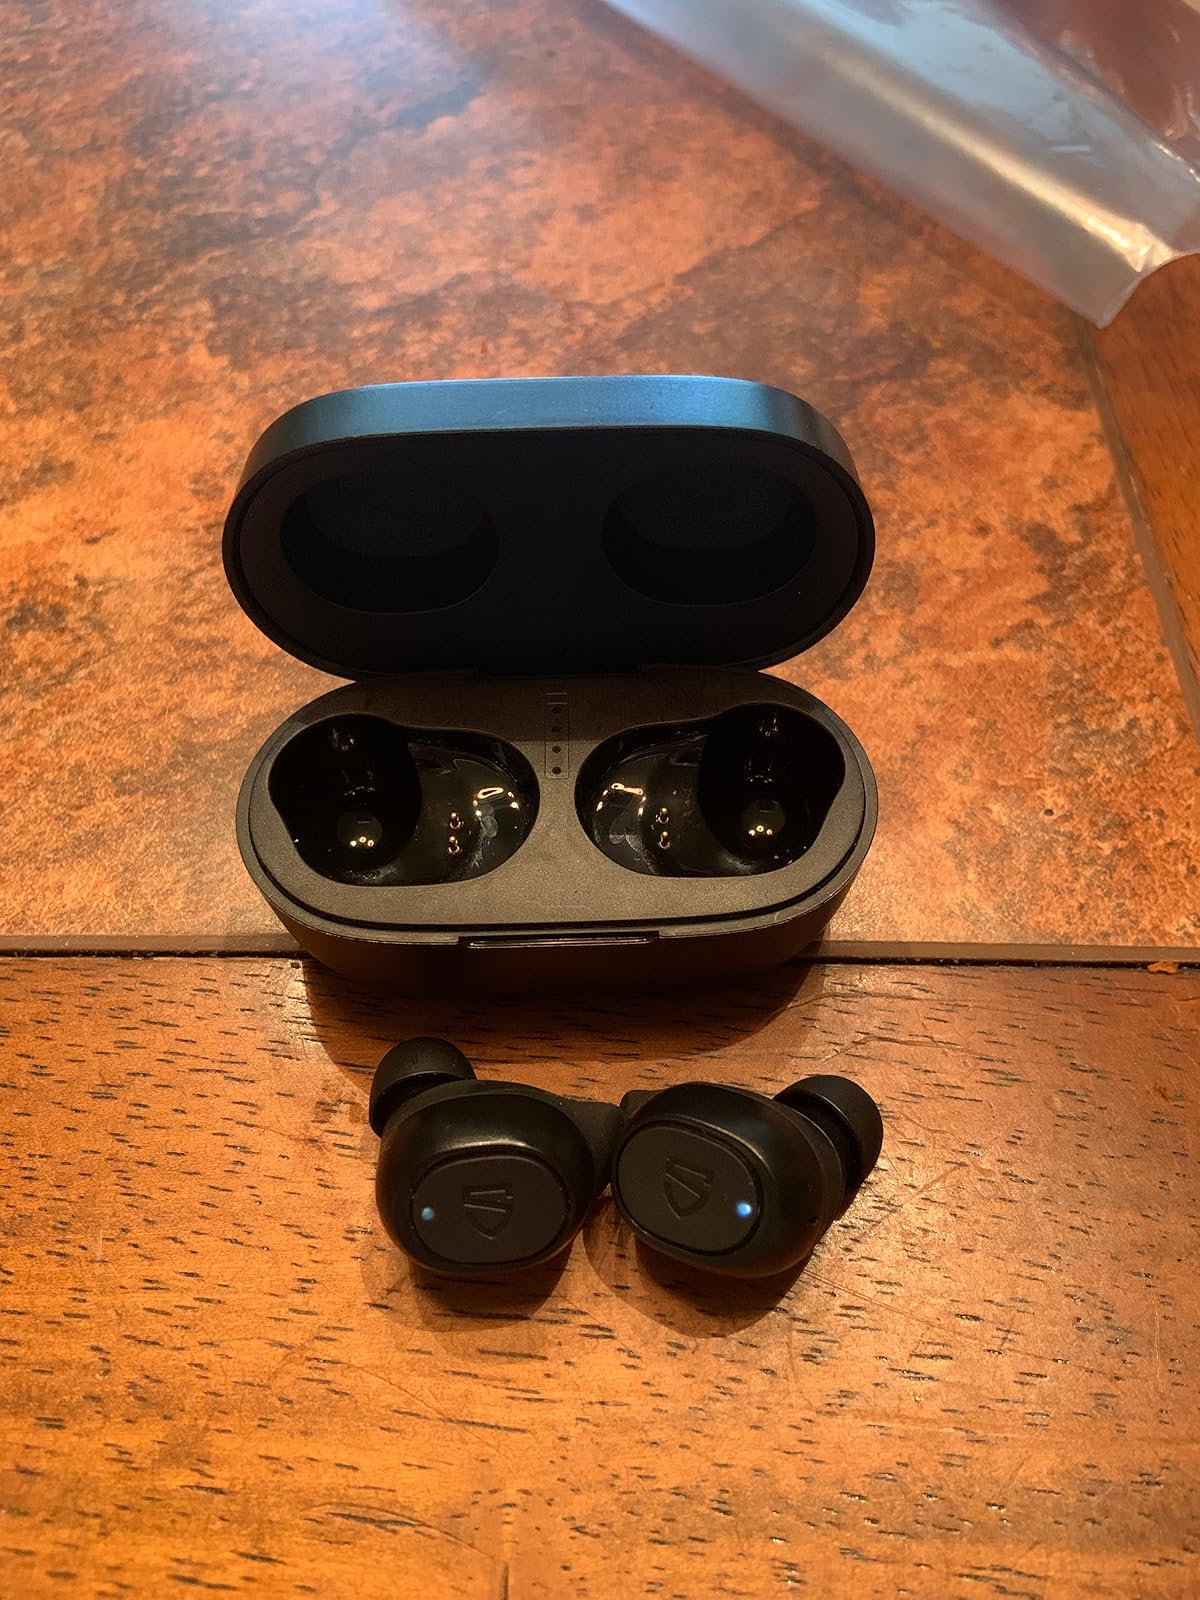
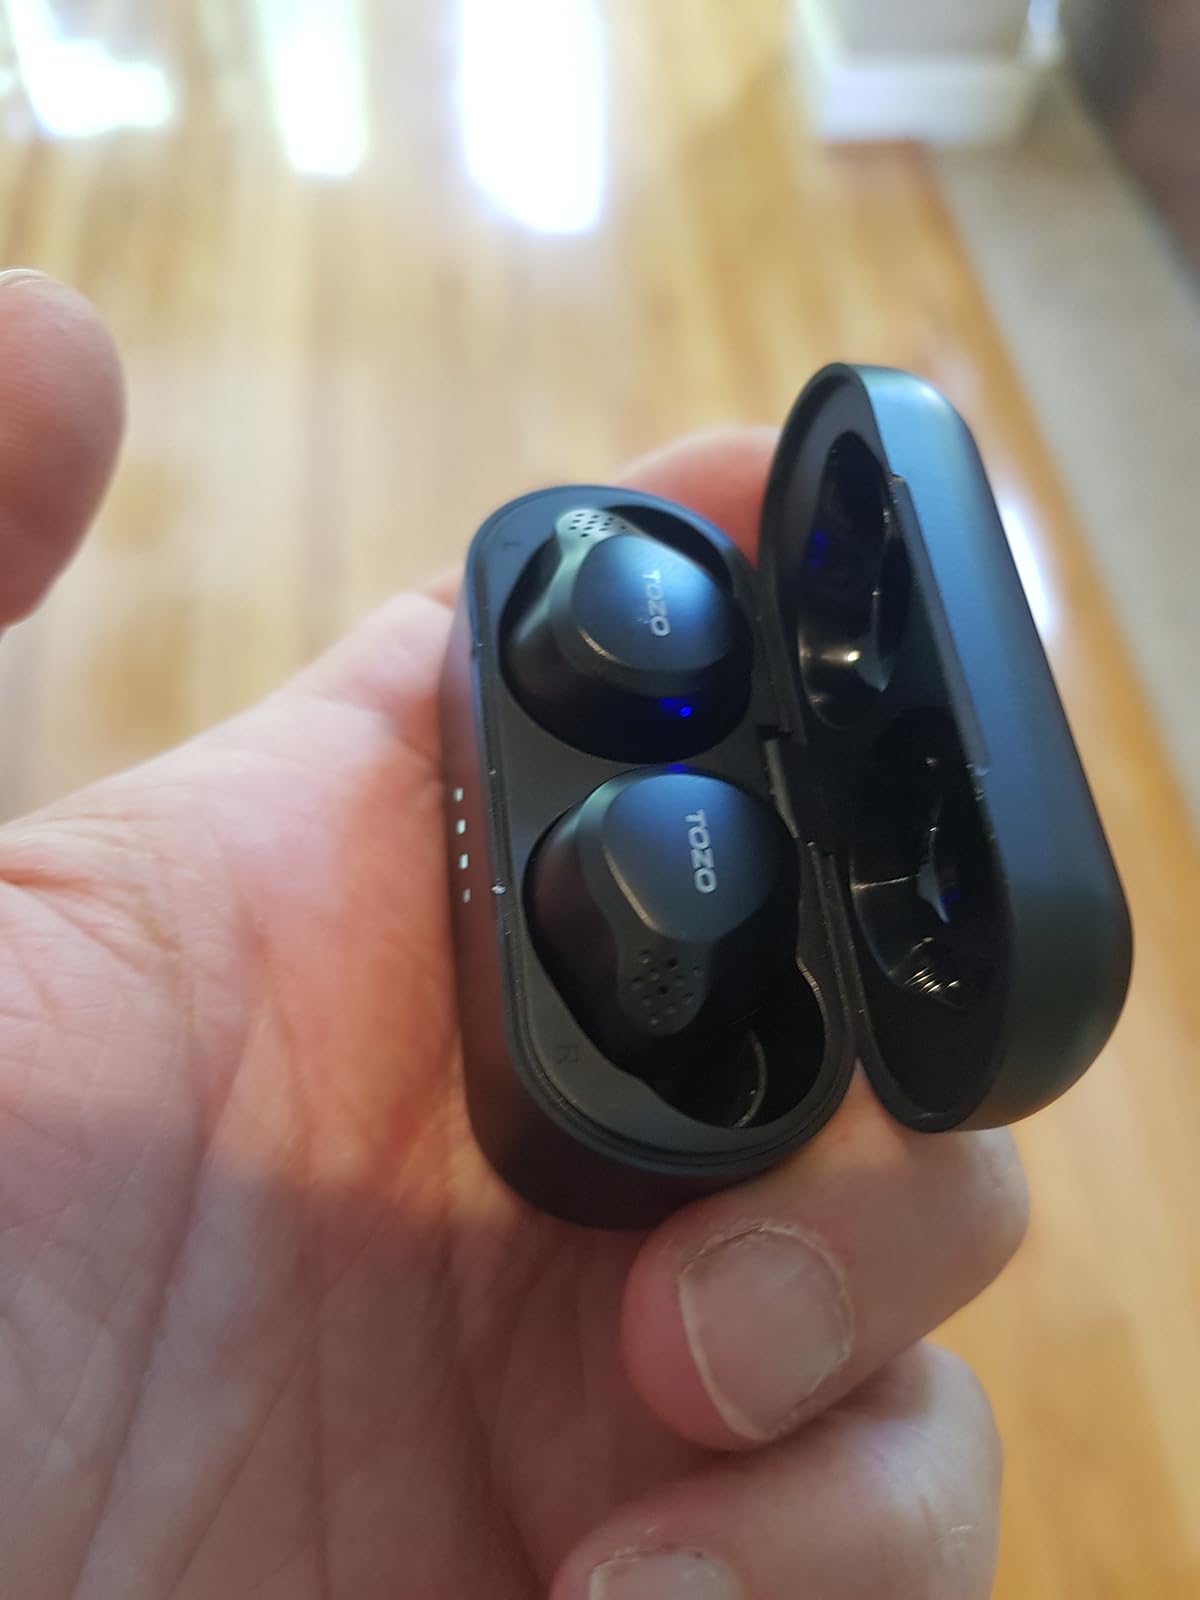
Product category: earbuds
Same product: no